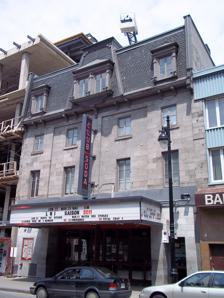
Building: Club Soda (Montreal)
Country: Canada
Year built: 1908
Club Soda Club Soda, Montréal 2011 Address 1225 Saint Laurent Boulevard Montreal Canada Coordinates 45°30′35″N 73°33′48″W / 45.5098°N 73.5633°W / 45.5098; -73.5633 Genre(s) music Construction Built 1908 Website www .clubsoda .ca /en / Club Soda is a music venue in Montreal , Quebec , Canada.  Its address is 1225 Saint Laurent Boulevard in the Quartier des spectacles in the borough of Ville-Marie . History Club Soda was established in 1982 by Joseph Martellino , Guy Gosselin , André Gagnon and Martin Després . The first act at Club Soda was Boule Noire on November 18, 1982, which was followed by Ding et Dong . Club Soda was originally located at 5240 Park Avenue at what is now Théâtre Fairmount . The Montreal concert promoter Rubin Fogel became a part owner in 1985. The original Club Soda closed in July 1999. It reopened in its current location on Saint Laurent Boulevard on March 21, 2000, following extensive renovations. The building in which it is currently located was constructed in 1908 and was known as the Crystal Palace. During the 1940s, it was a cabaret . The current owners of the club are Després; Fogel; and Fogel's longtime concert promotion partner, Michel Sabourin . References